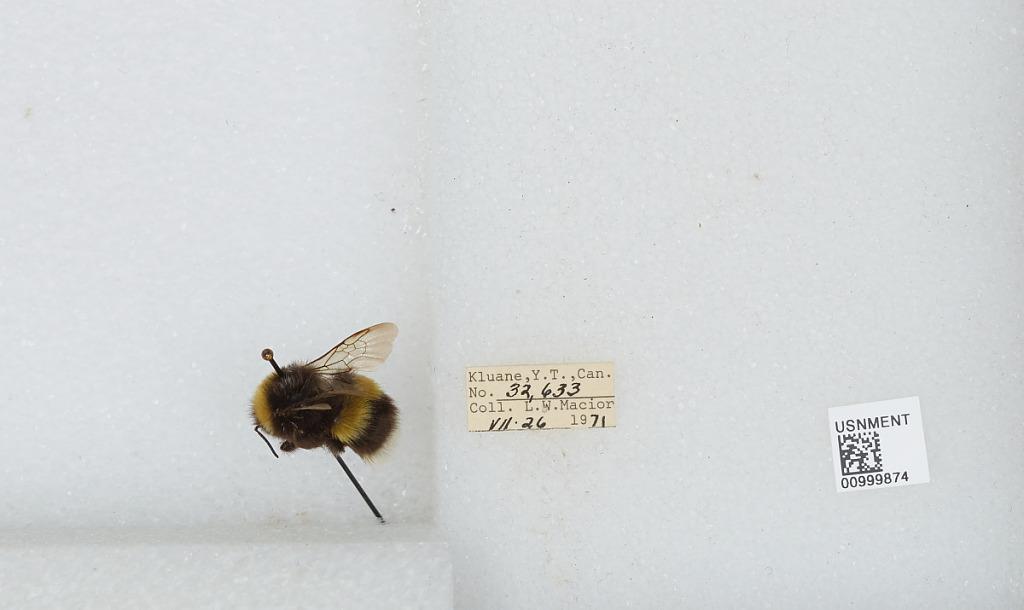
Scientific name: Bombus (Bombus) lucorum (Linnaeus)
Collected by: L. Macior
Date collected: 1971-7-26
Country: Canada
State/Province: Yukon Territory
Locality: Kluane
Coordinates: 60.75, -139.5